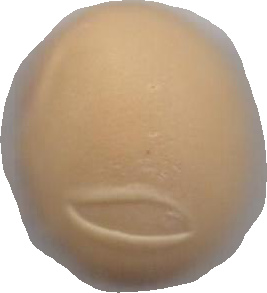
Variety: Dega